French Guiana

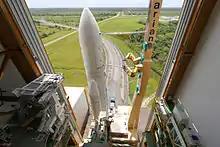
An Ariane 5 rocket being processed at the Guiana Space Centre; the launch site is estimated to account for as much as 16% of French Guiana's GDP

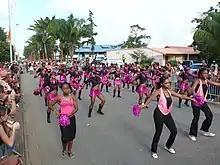
Carnival of Kourou

French Guiana is home to many different ecosystems: tropical rainforests, coastal mangroves, savannahs, inselbergs and many types of wetlands. It lies within three ecoregions: Guayanan Highlands moist forests, Guianan moist forests, and Guianan mangroves. French Guiana has a high level of biodiversity of both flora and fauna. This is due to the presence of old-growth forests (i.e., ancient/primary forests), which are biodiversity hotspots. The rainforests of French Guiana provide shelter for many species during dry periods and terrestrial glaciation. These forests are protected by a national park (the Guiana Amazonian Park), seven additional nature reserves, and 17 protected sites. The International Union for Conservation of Nature (IUCN) and the European Union (EU) have recommended special efforts to protect these areas.